Kuttam

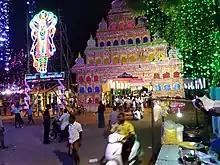
Grand festival in Kuttam

Kuttam is a village in the Tirunelveli District of Tamil Nadu, India. It comes under the administration of Thisayanvilai taluk (revenue block). This village is located on the ECR highway between Nagercoil and Tuticorin, just 1 km away from the sea. It is home to the famous Anandha Valli Amman Temple, which features a tamarind tree known as the Sanjeev Tree. Uniquely, the leaves of this tree do not close at night, giving the impression that it does not sleep. The leaves of this tree are believed to have medicinal properties and are used to cure diseases. It is also believed that the tree blesses childless couples with the boon of parenthood. People often carry the leaves with them during travel, believing it symbolizes the blessing of Amman and ensures their safety on the journey.